Ponugupadu

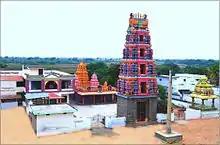
Sree Visweswaraswamy Temple Ponugupadu

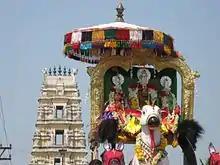
Ponugupadu Sri Kasi visweswara Swami Vari Devasthanam,99th Anniversary uregimpu

Ponugupadu is a village in Phirangipuram Mandal, Guntur district, Andhra Pradesh, India. The village is 12 km from Narasaraopet and 3 km from Sathuluru Railway Station ( on Guntur – Narsaraopet Line).